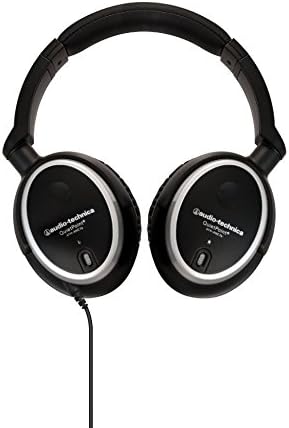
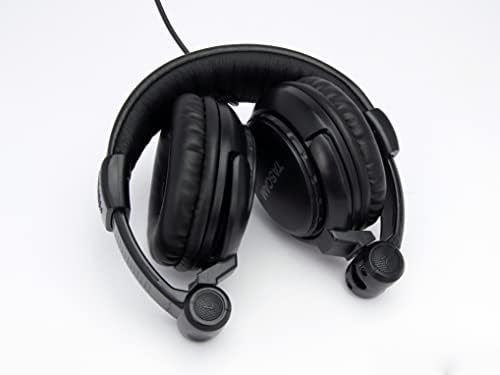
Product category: headphones
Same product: no